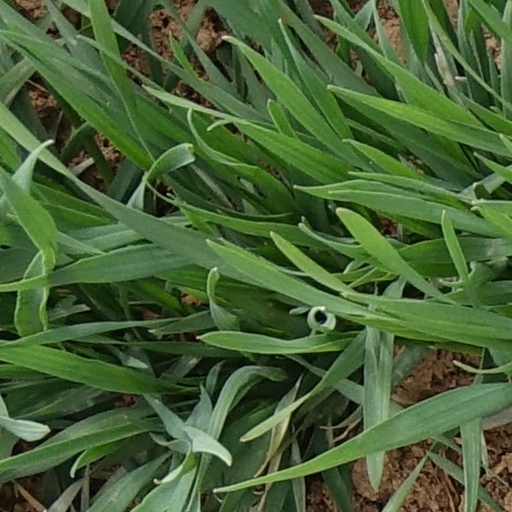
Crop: wheat